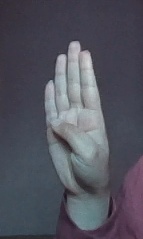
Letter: kaaf